Pedro Tapia

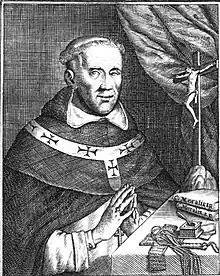

Pedro Tapia, O.P. (March 1582 – 25 August 1657) was a Roman Catholic prelate who served as Archbishop of Seville (1652–1657), Bishop of Córdoba (1649–1652), Bishop of Sigüenza (1644–1645), and Bishop of Segovia (1641–1644).